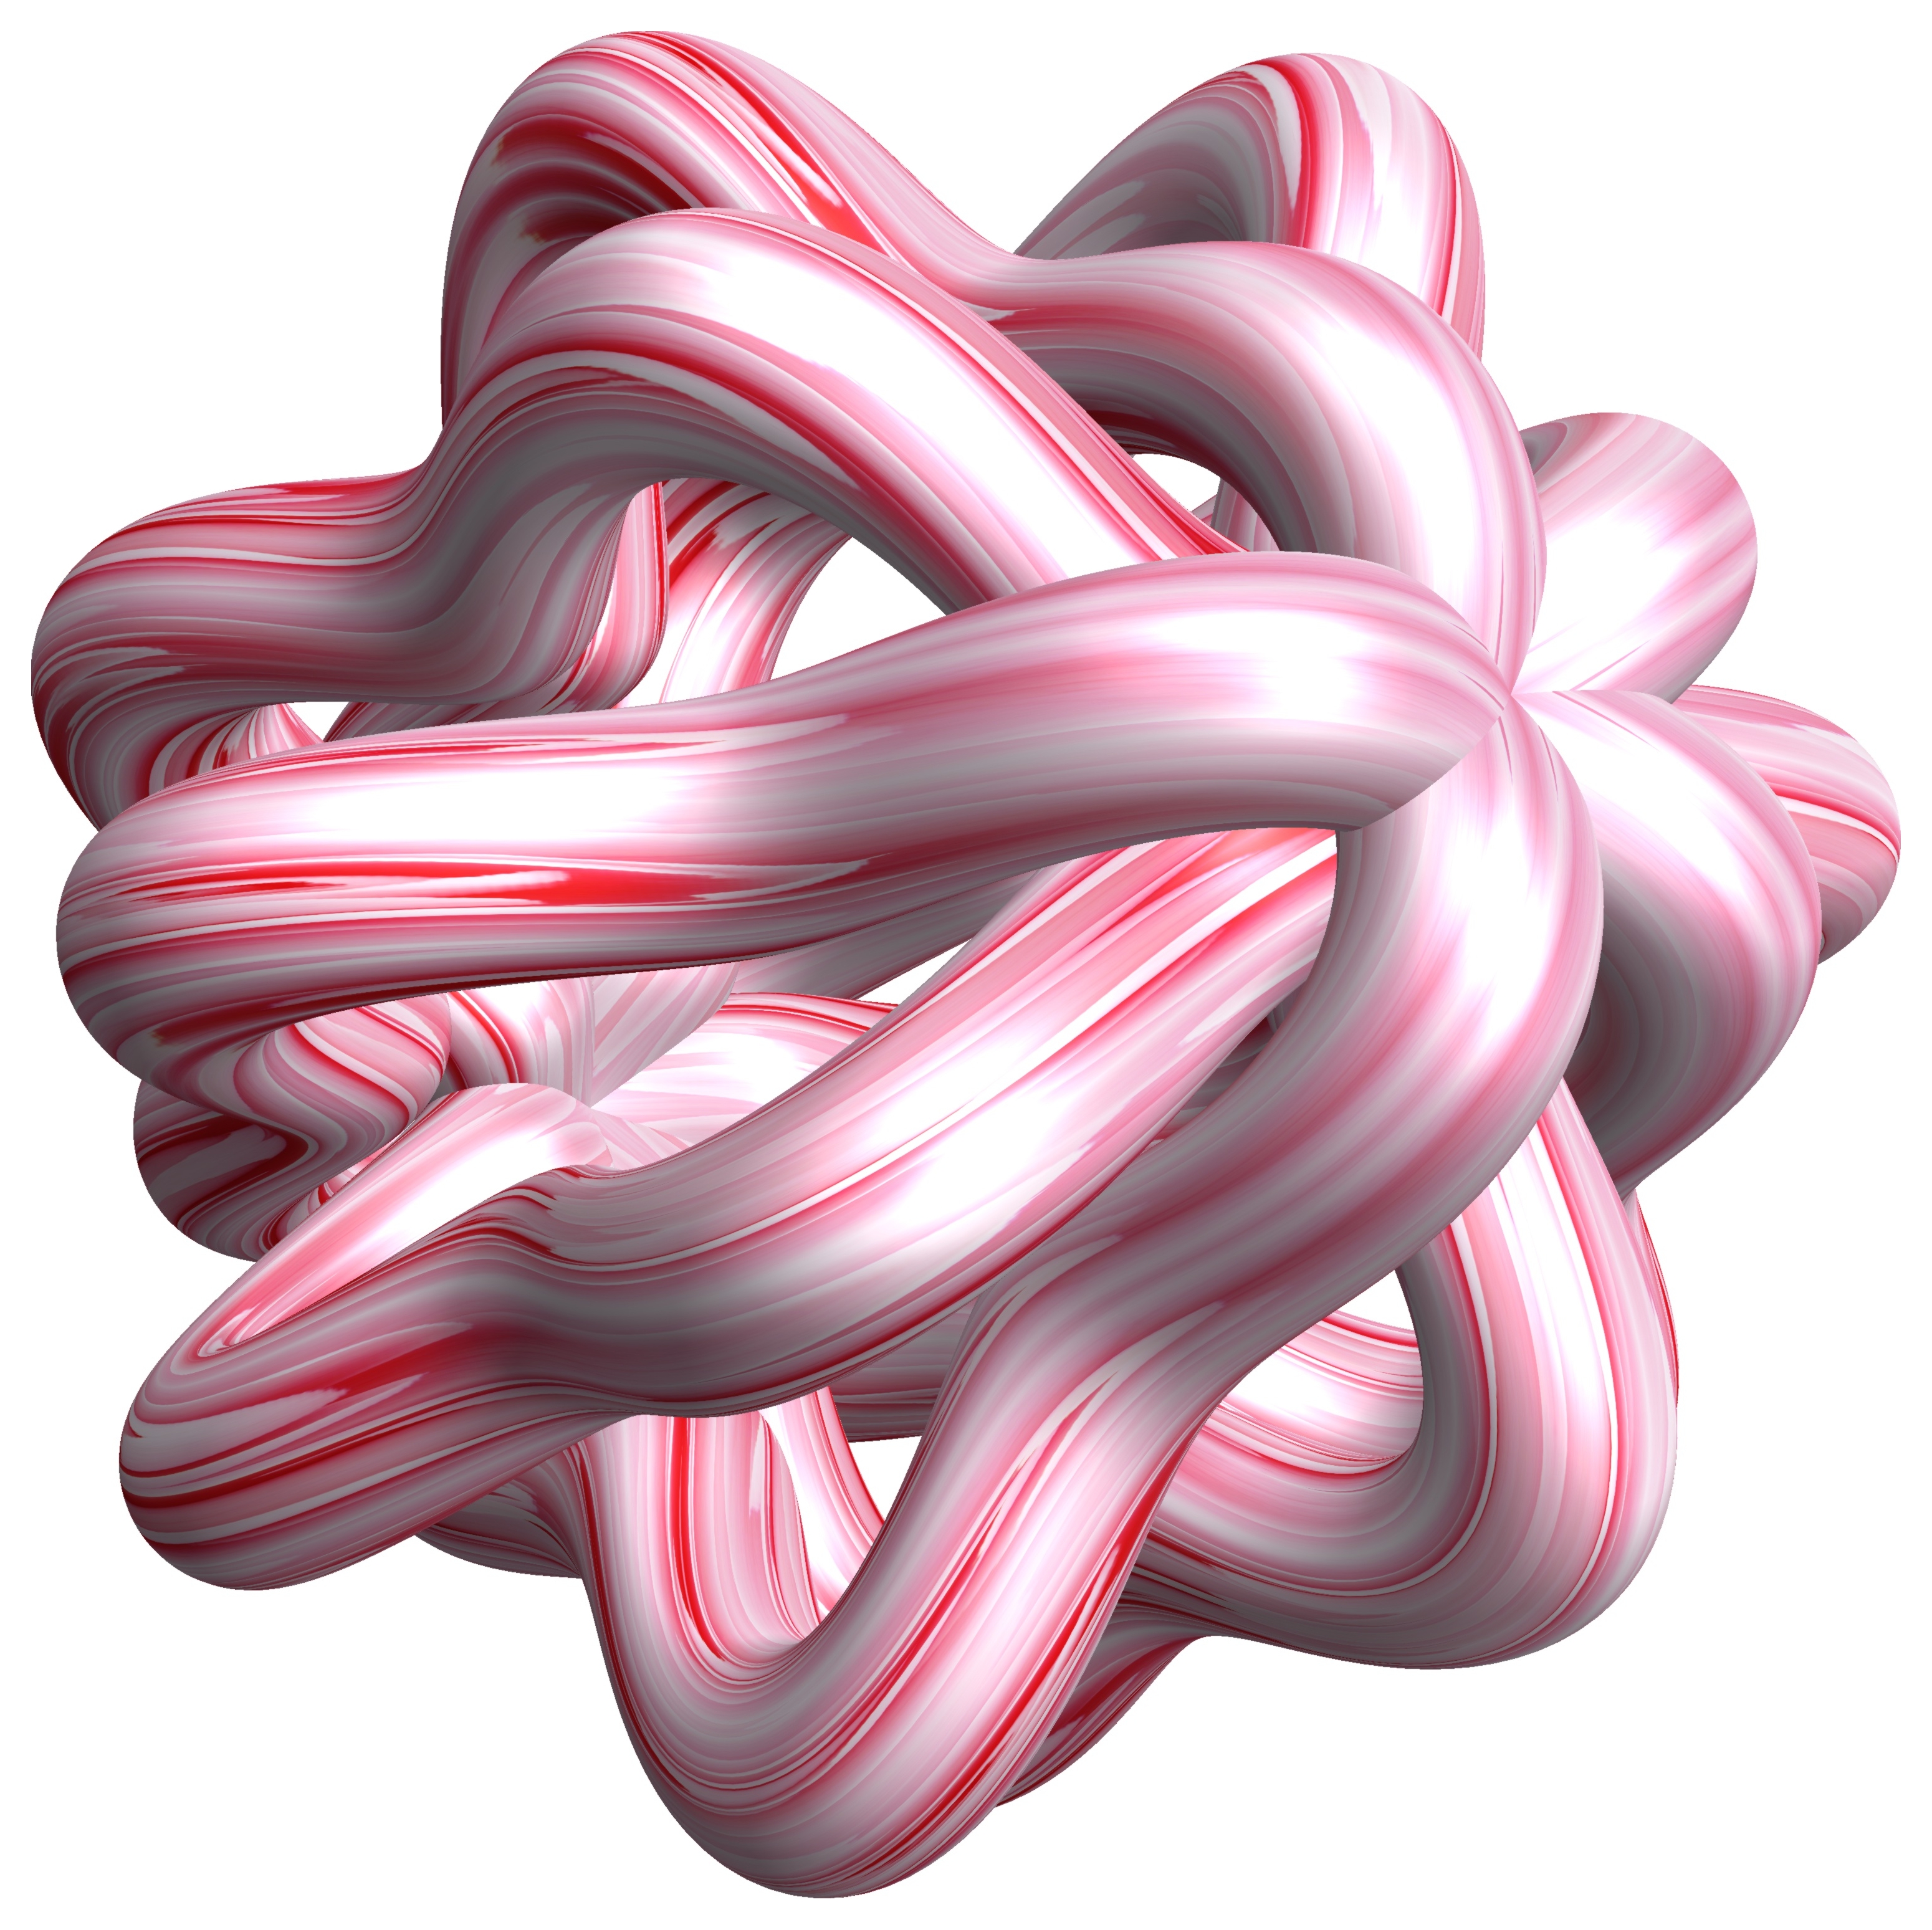
structure, texture, flower, petal, pattern, geometry, pink, sculpture, illustration, design, symmetry, 3d, graphic, organ, magenta, shape, torus, mathematica, cg, parametricplot3d, code, program, algorithm, mapping, geometricsculpture, pentagram, flowering plant